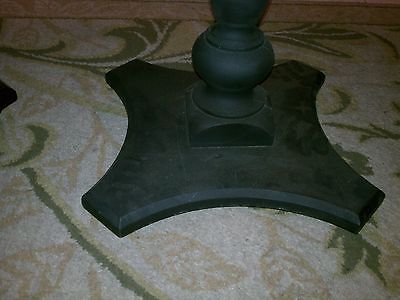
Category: table